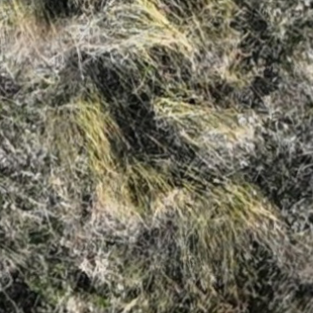
Month: october